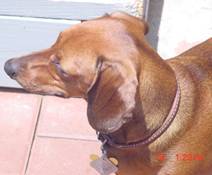
Label: dog